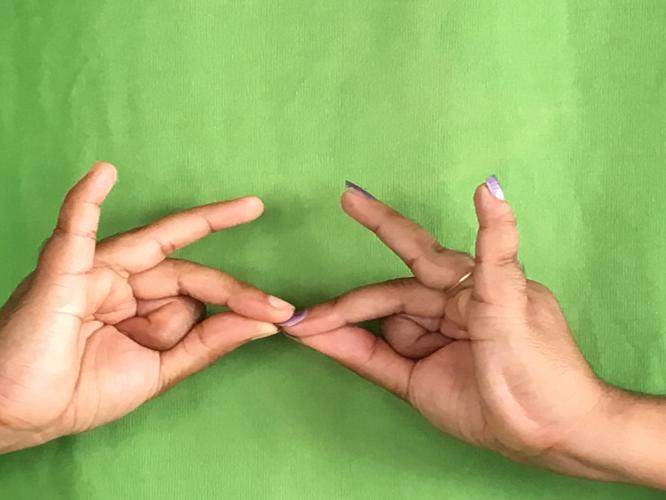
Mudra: Sakata
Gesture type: double_hand